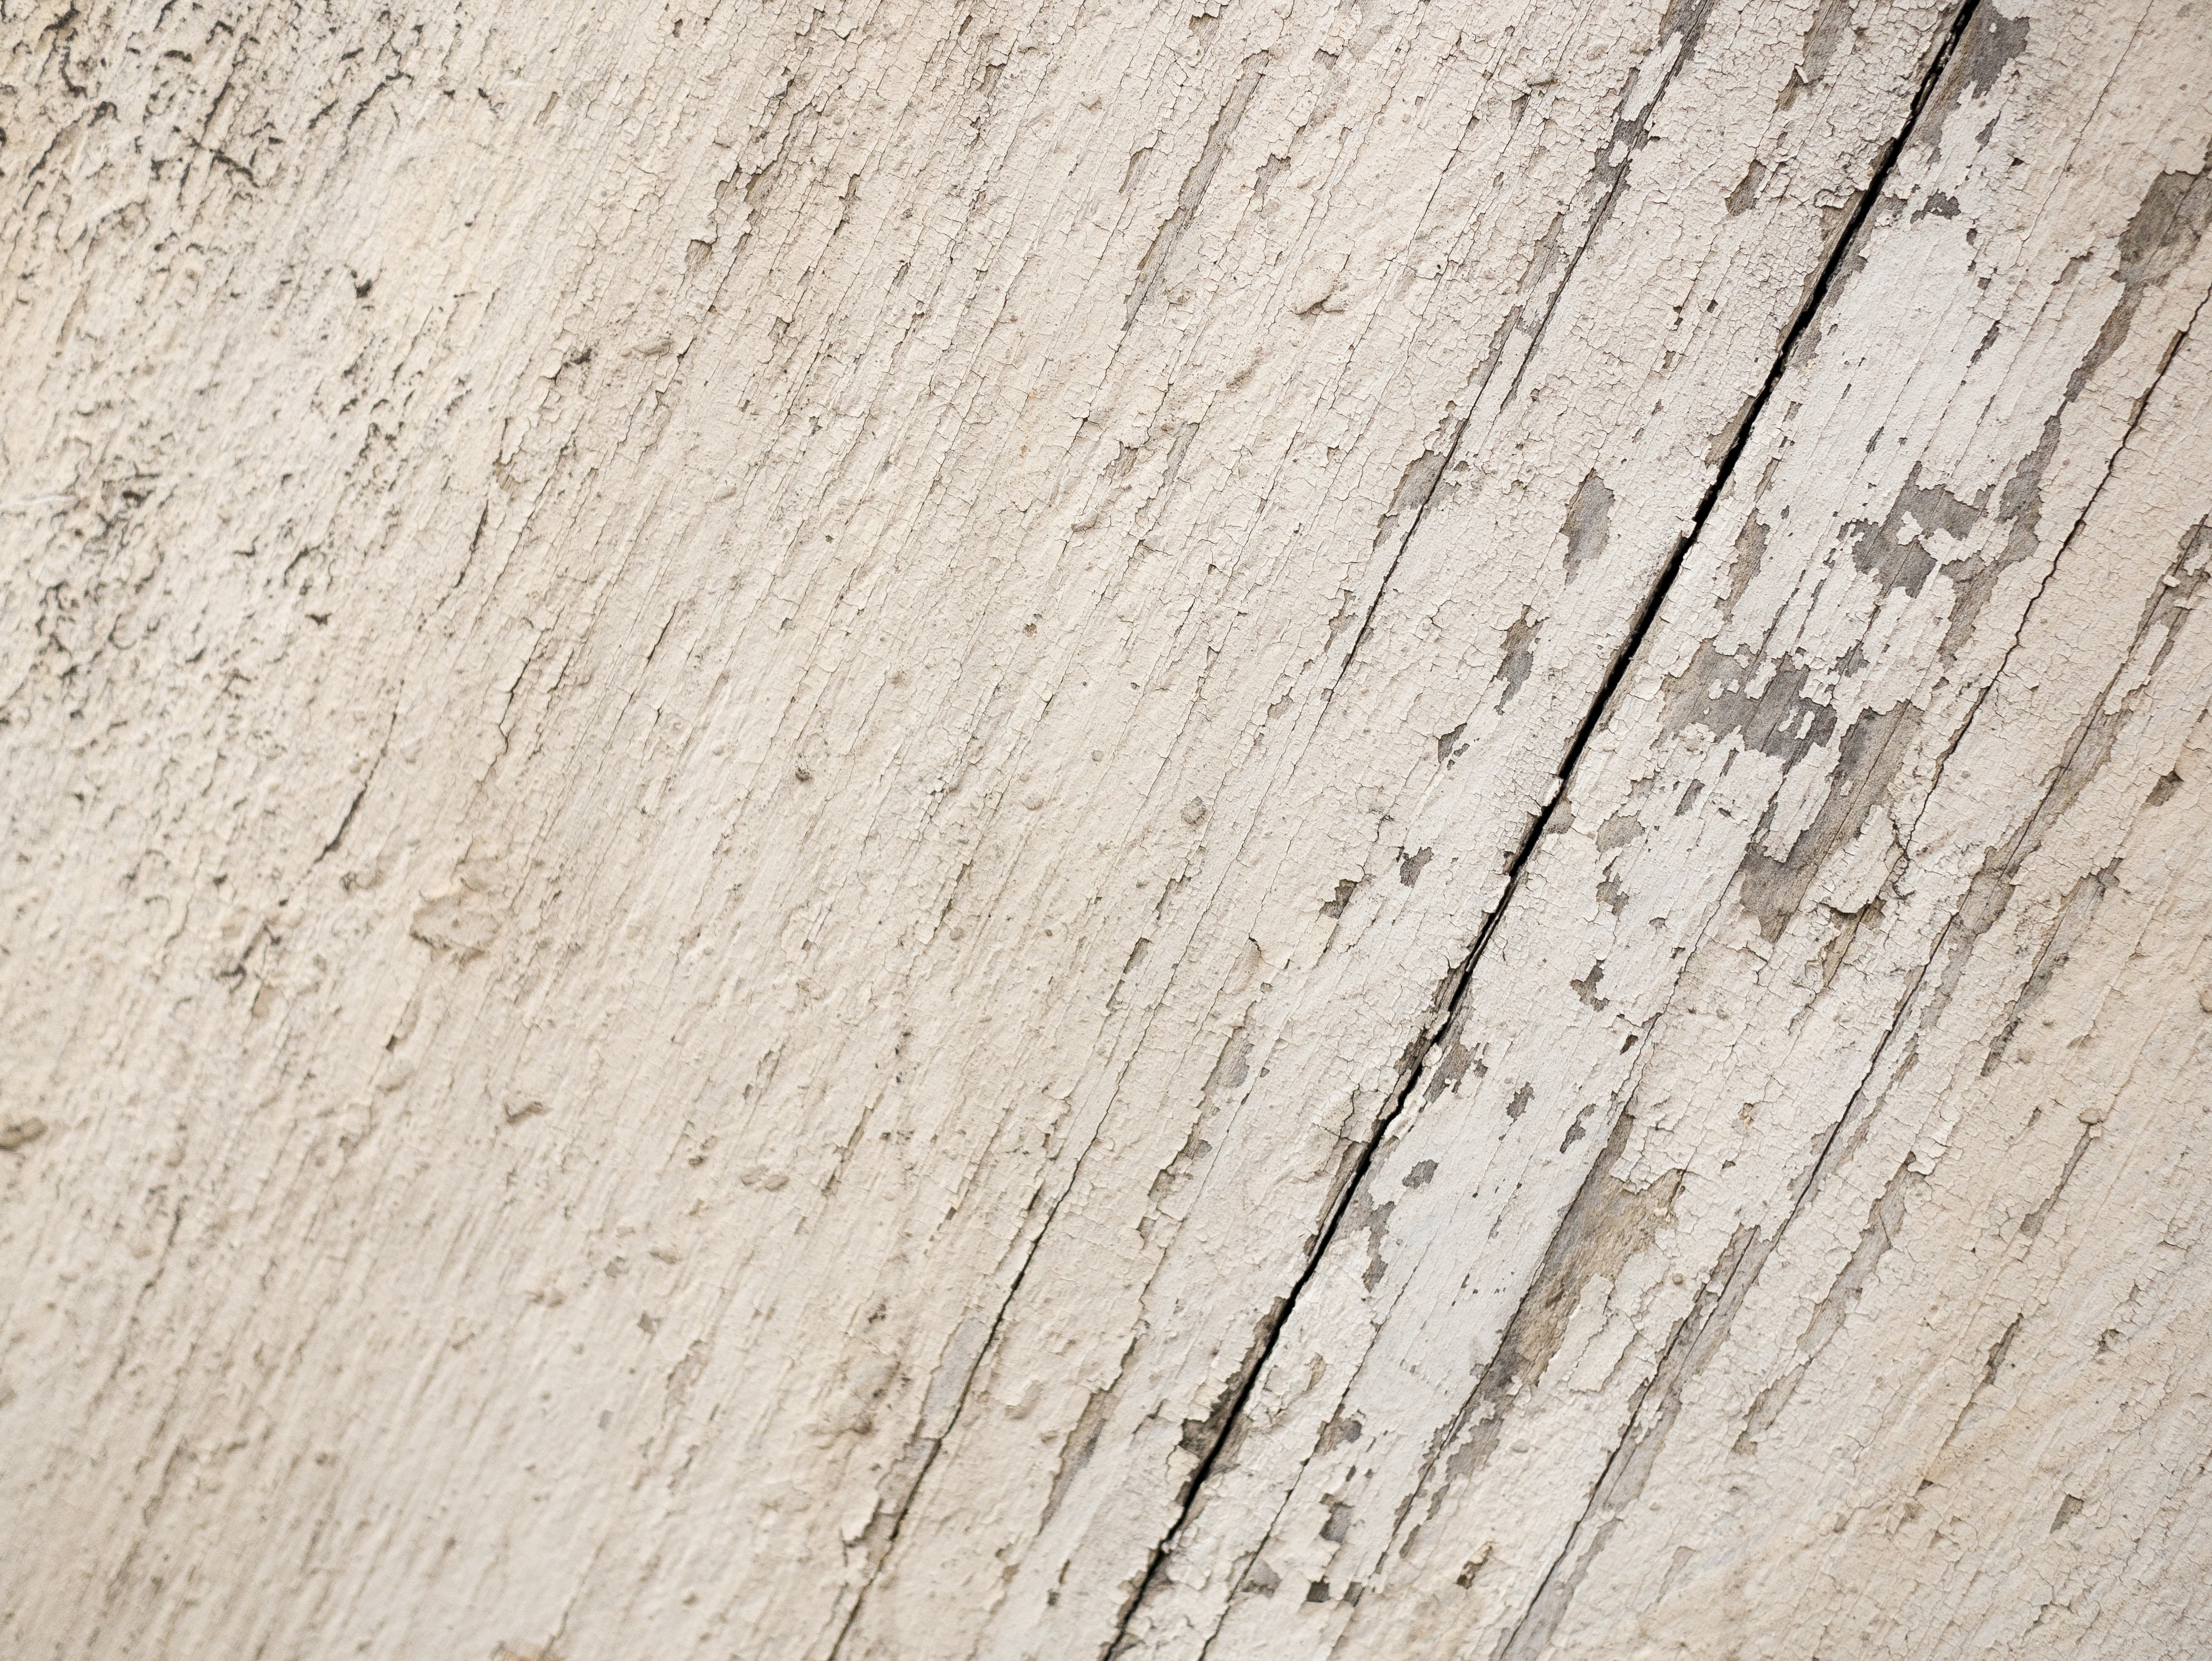
wood, floor, soil, material, hardwood, flooring, plywood, wood flooring, laminate flooring, wood stain